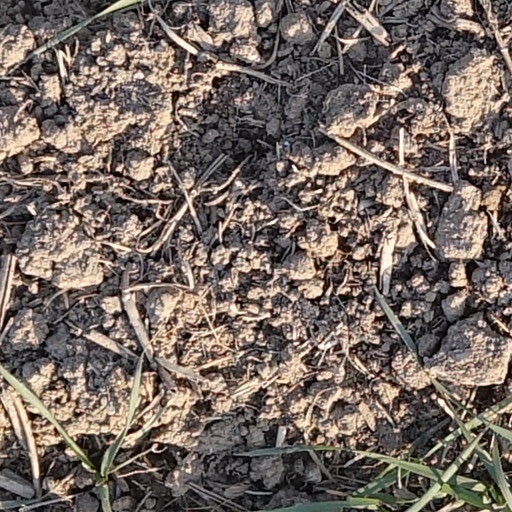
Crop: wheat